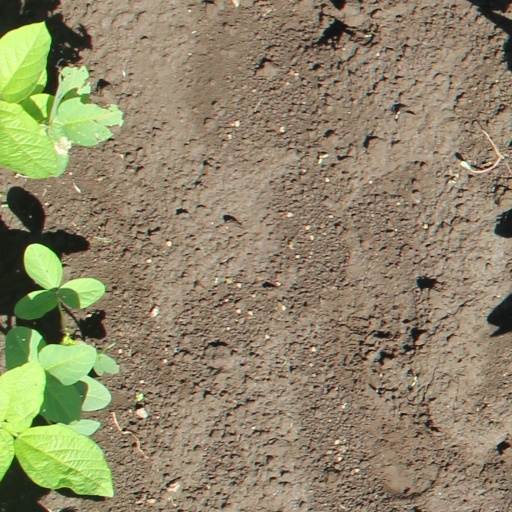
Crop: soybean